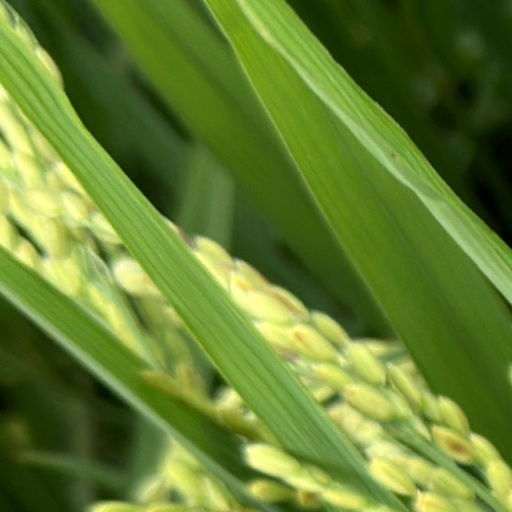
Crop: rice